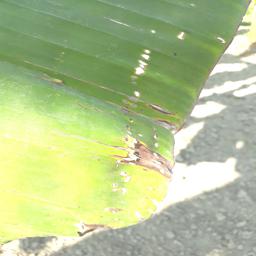
Label: POTASSIUM DEFICIENCY